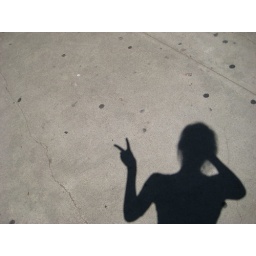
the dark shadow in the plane grey background makes the person stand out.